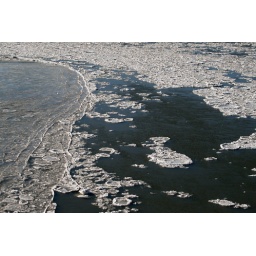
The currents on the river form interesting patterns as the water freezes, seen here near to far.